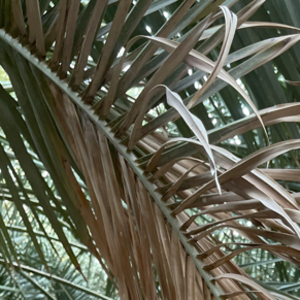
Label: Fusarium Wilt